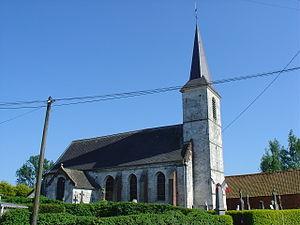
Église d'Héricourt
Héricourt est une commune française située dans le département du Pas-de-Calais en région Hauts-de-France.